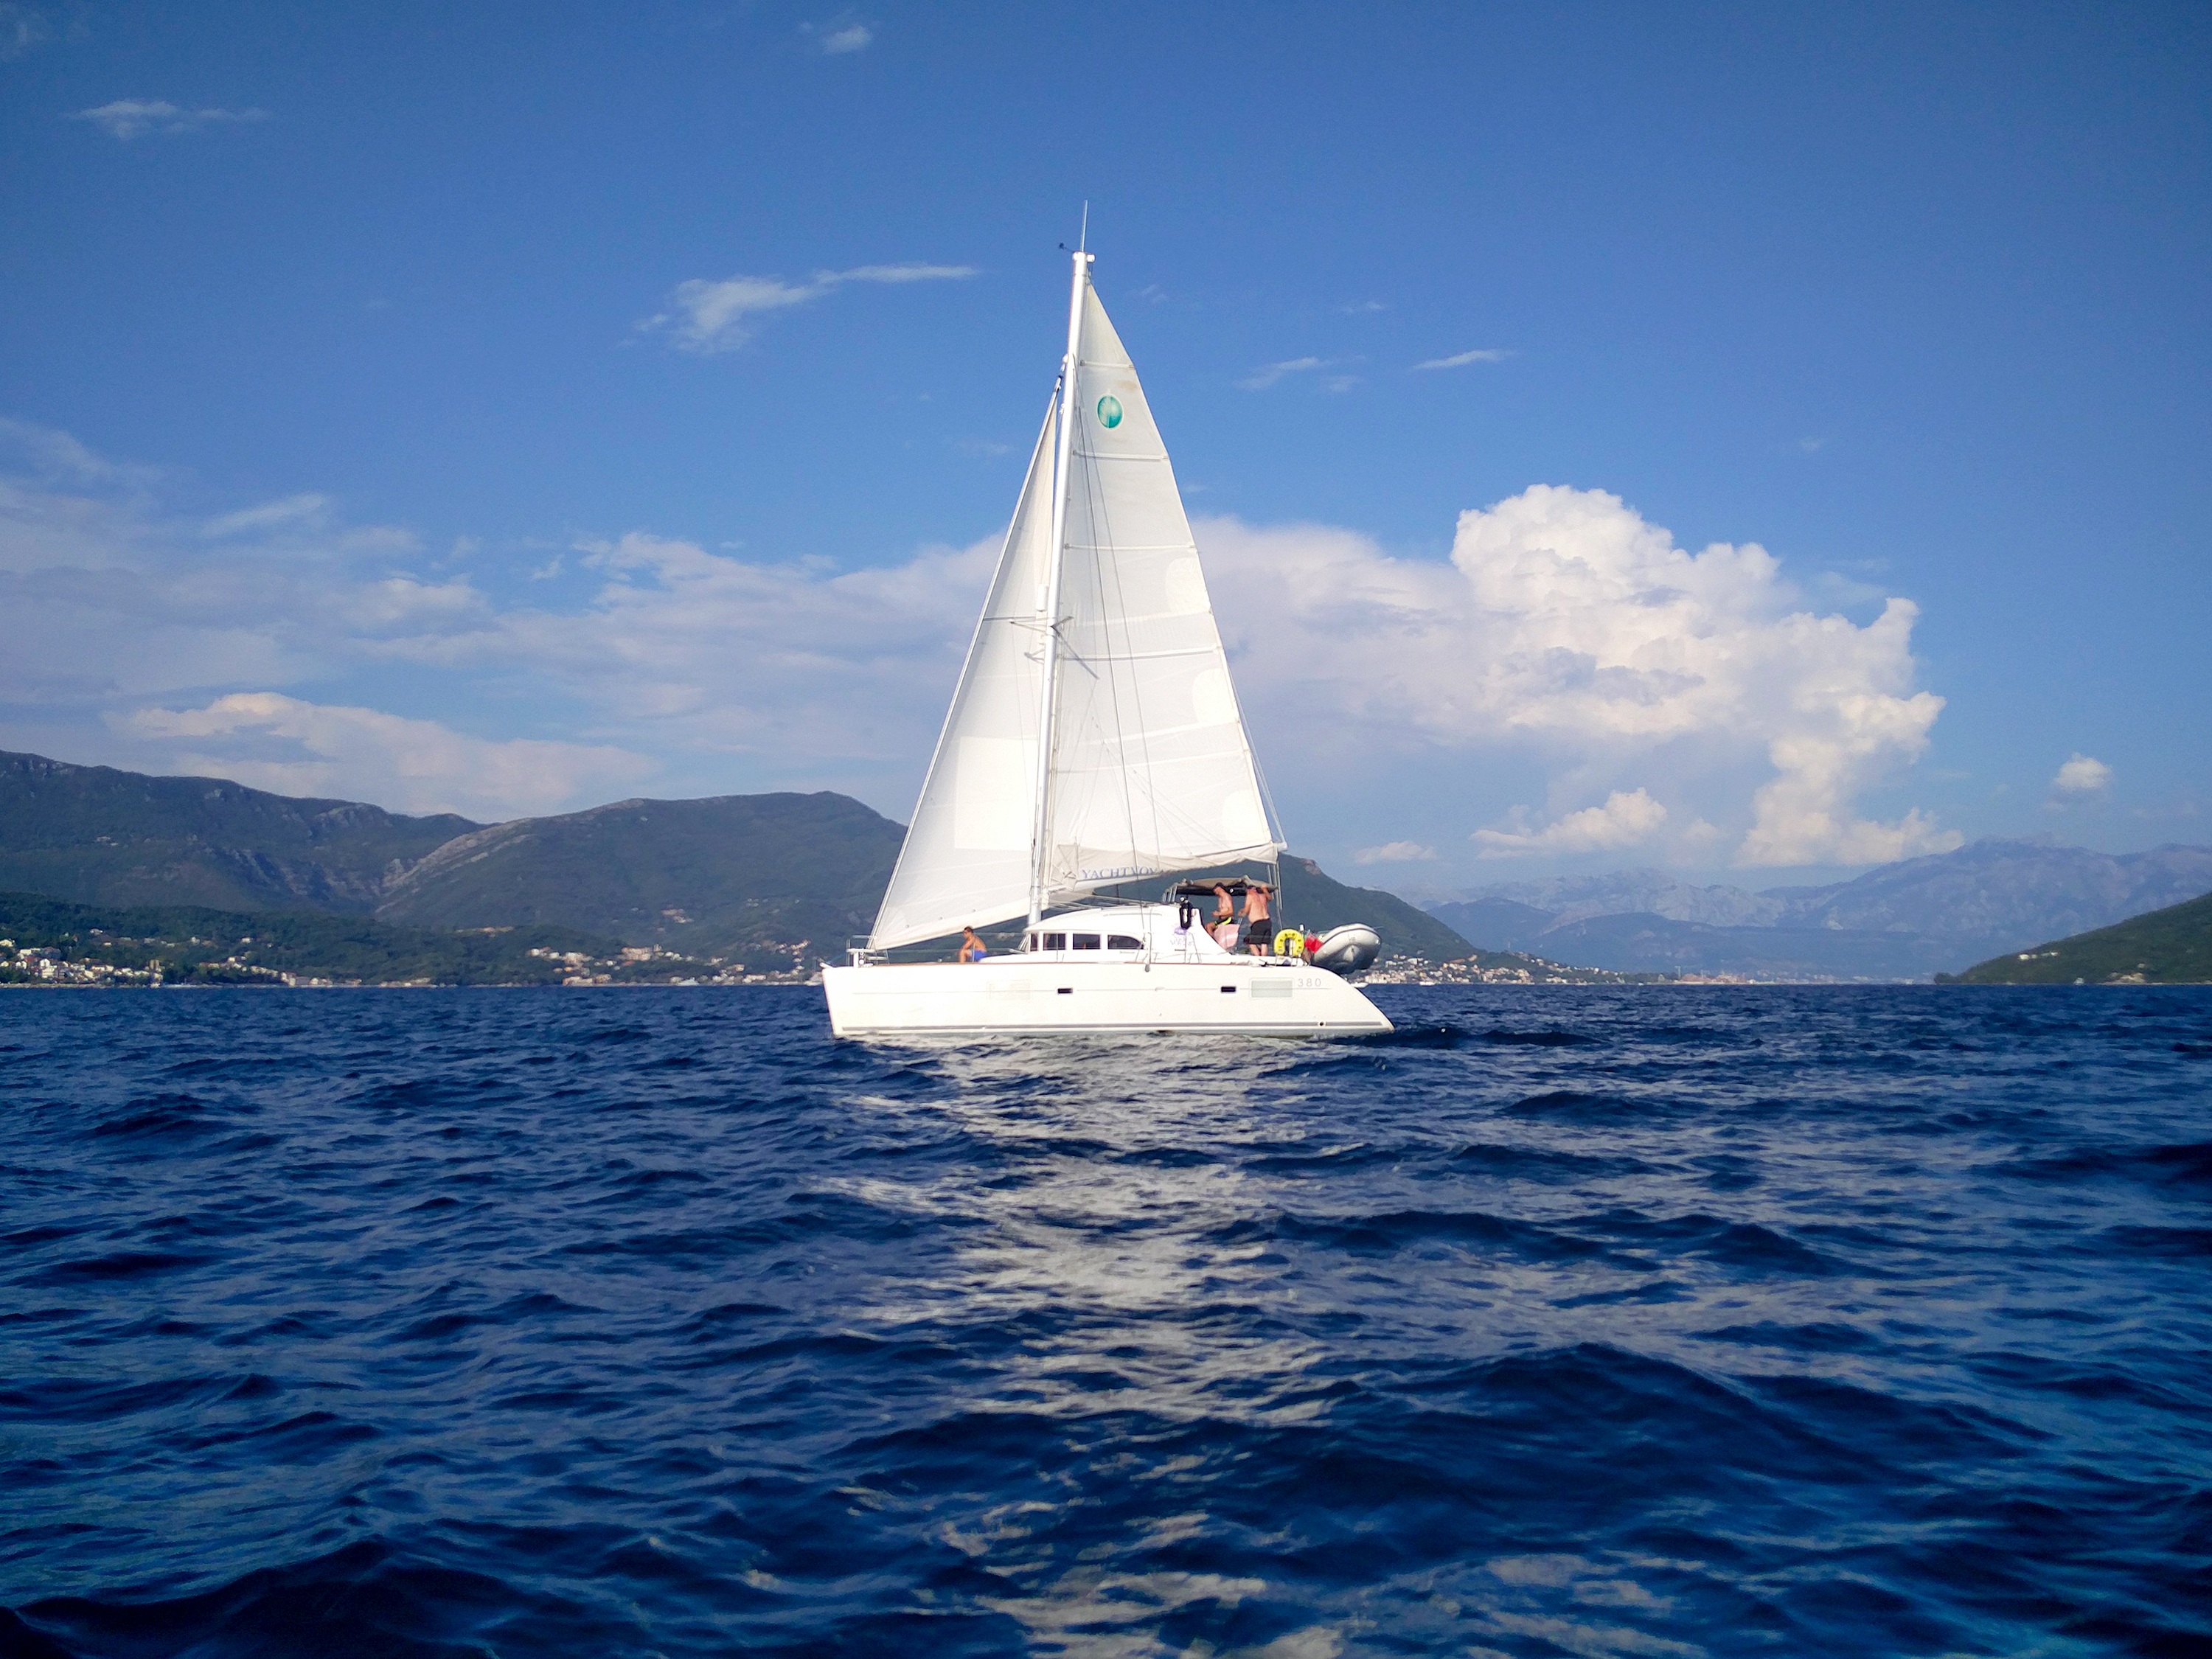
sea, boat, summer, vehicle, mast, sailing, yacht, sailboat, sports, sail, watercraft, adriatic, montenegro, sailing ship, boka, yacht racing, windsports, dinghy sailing, sailboat racing, herceg novi